Mount Vernon, Arkansas

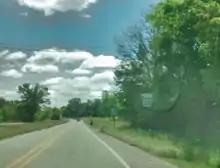
AR 310 in Mount Vernon, May 2016

Mount Vernon is located along the eastern edge of Faulkner County. The eastern border of the town follows the White County line.